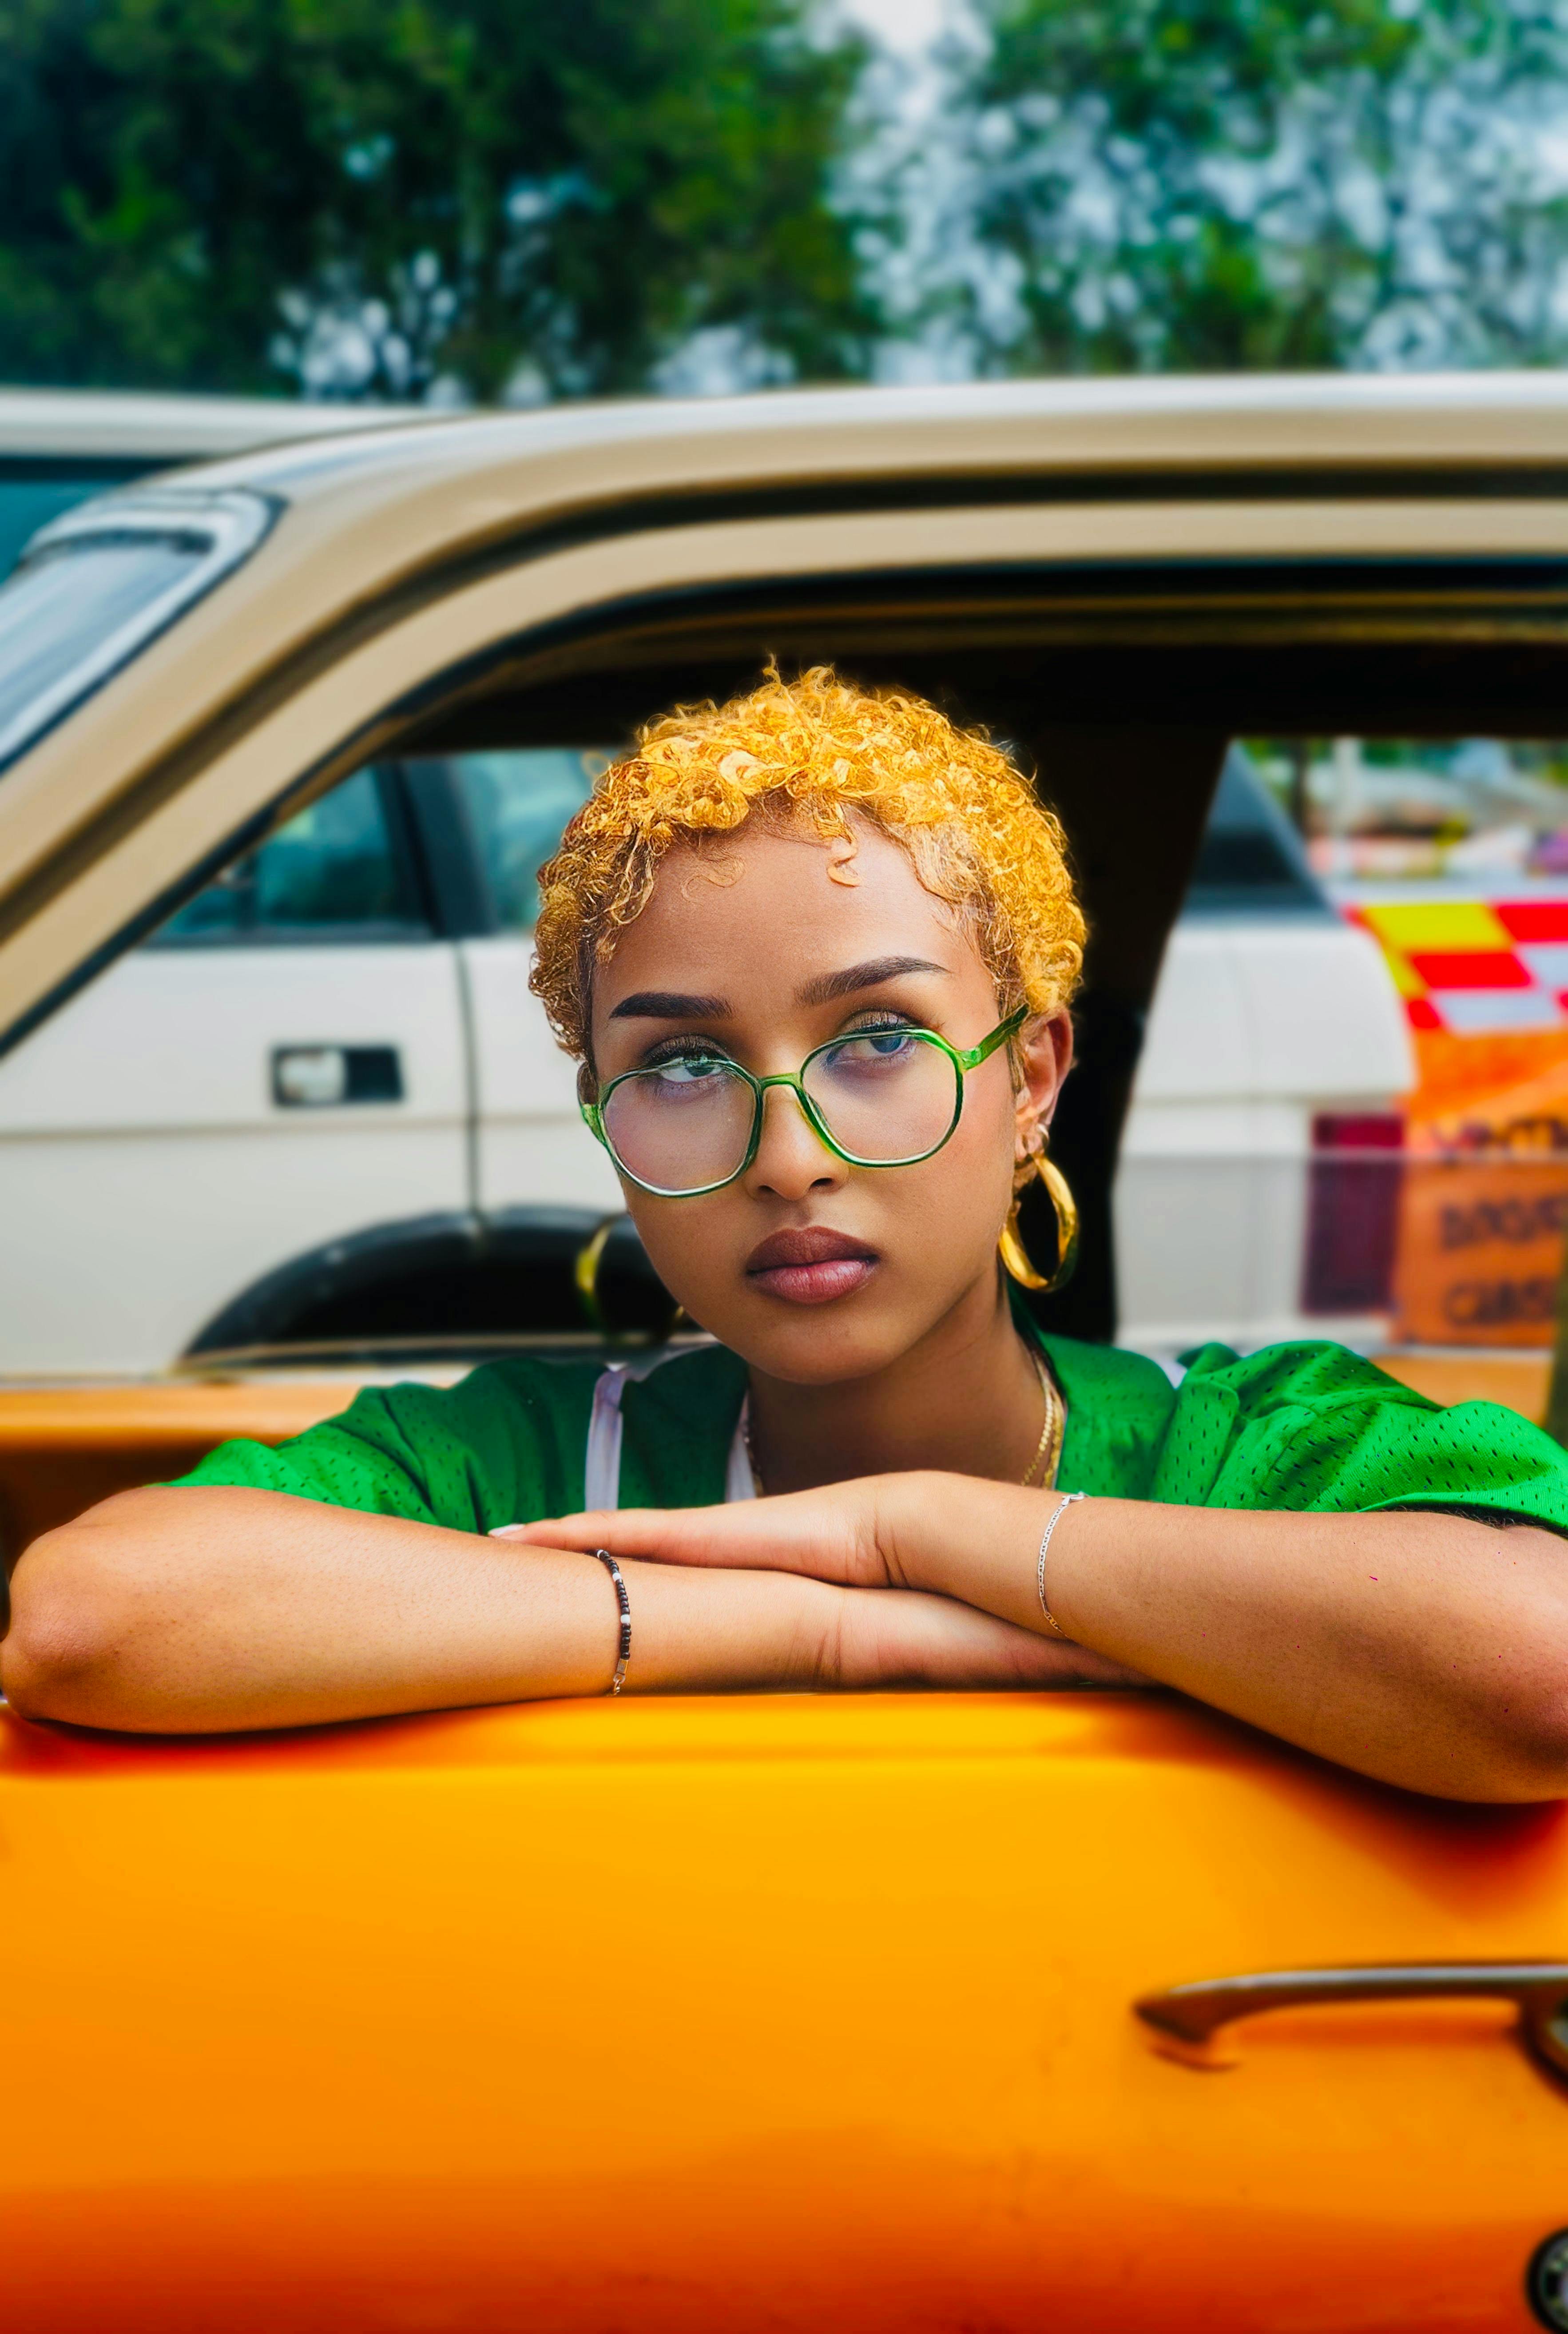
woman, car, vehicle, motor vehicle, automotive design, eyewear, vision care, happy, leisure, fun, recreation, travel, tree, toy, asphalt, vehicle door, automotive exterior, windshield, t shirt, family car, auto part, grass, bumper, vacation, toy vehicle, luxury vehicle, child, mid size car, automotive window part, road, play, games, personal protective equipment, driving, glass, transport, indoor games and sports, fashion accessory, city car